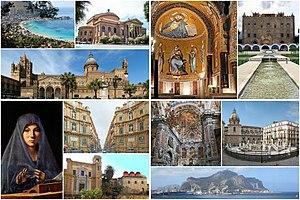
Palerme [palɛʁm] est une ville italienne, chef-lieu et plus grande ville de la région Sicile avec environ 650 000 habitants, et formant avec ses banlieues une unité urbaine d'environ 1 million d'habitants. Elle se situe dans une baie sur la côte nord de l'île.